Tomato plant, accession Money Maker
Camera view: bottom (45 deg); turntable rotation: 0 degrees
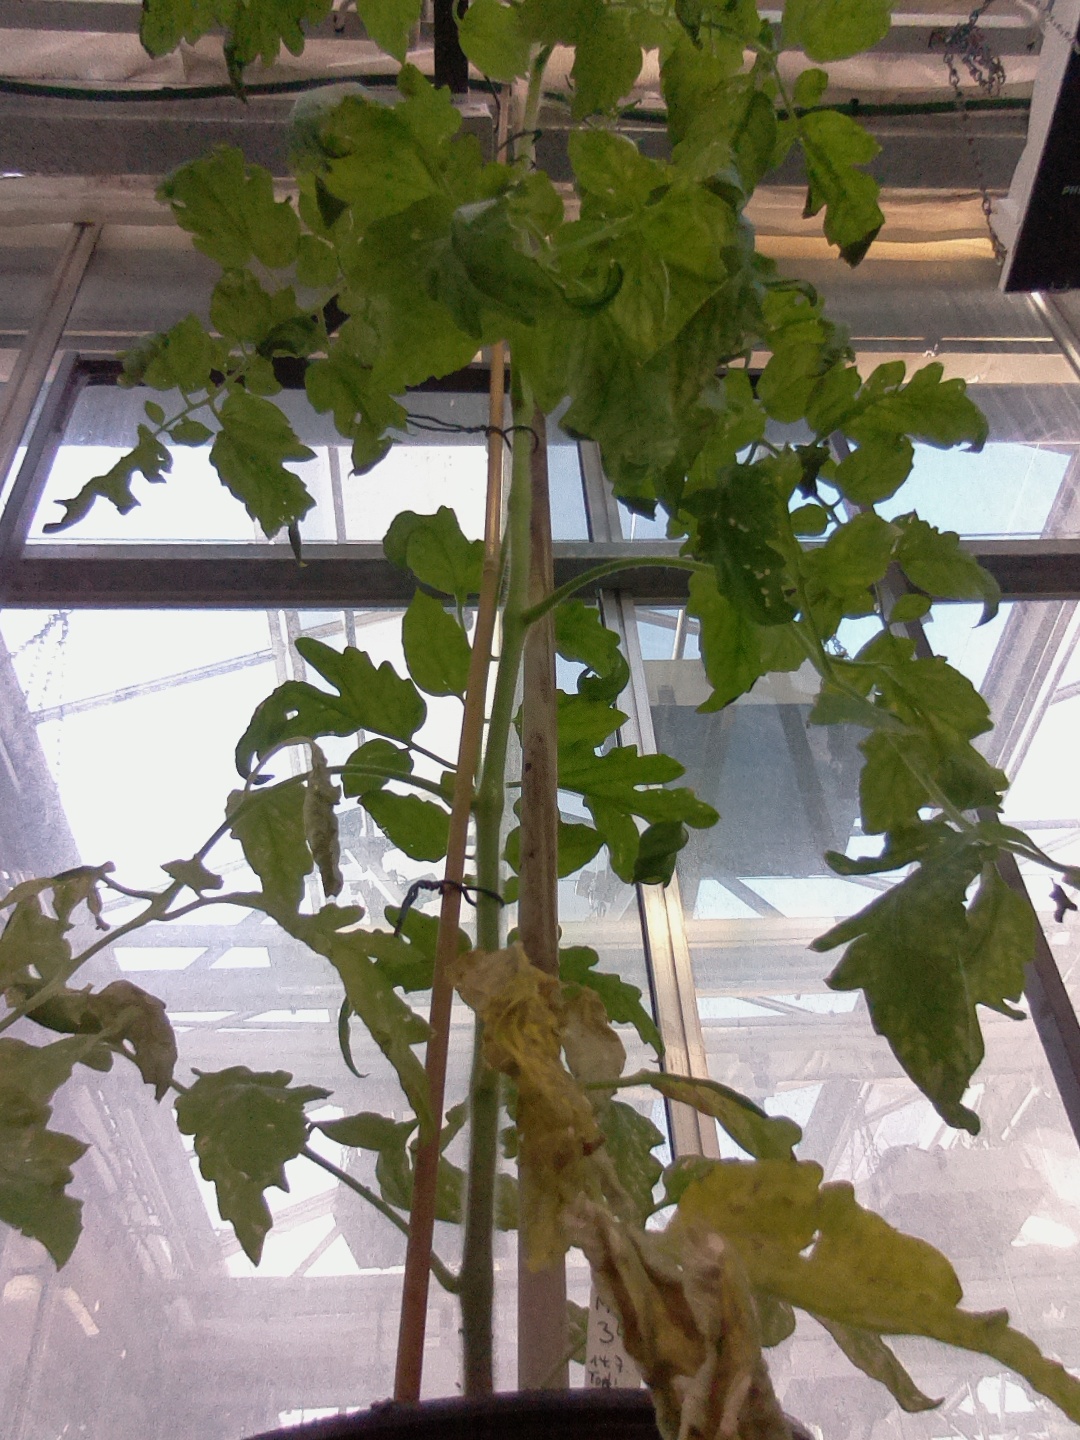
BBCH growth stage 72: 20%-30% of final fruit size